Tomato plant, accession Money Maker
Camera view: horizontal (90 deg, fisheye); turntable rotation: 330 degrees
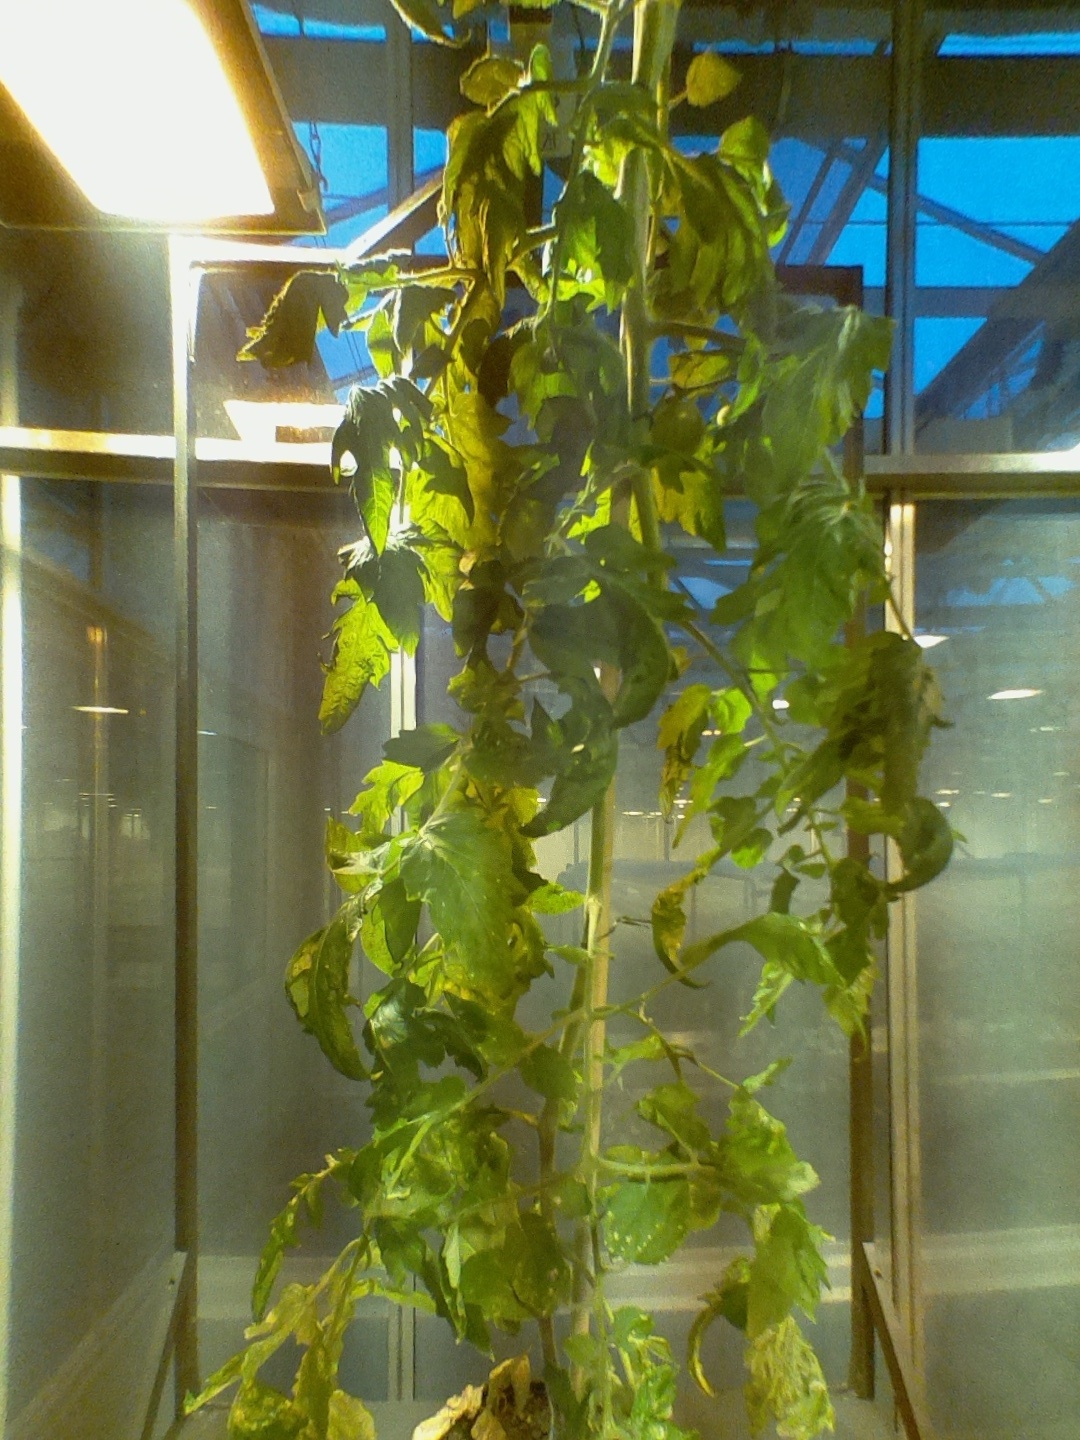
BBCH growth stage 72: 20%-30% of final fruit size